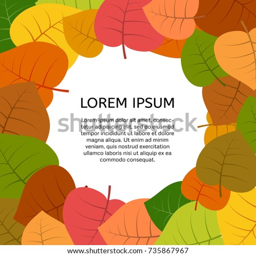
background with autumn leaves with a place in the center for your text .